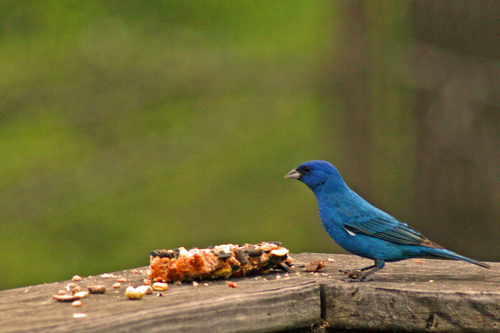
a blue bird with a downwards-curved beak, grey tarsus and brown-tipped wings.
this vivid blue bird has a short curved bill, and black cheek patch and secondaries.
the bird has blue covered feathers all over its body aside from a mix of blue and black coverts.
this is a beautiful blue bird with brown and black wings and a small beak.
this small bird is blue all over with black wing tips
this bird has wings that are blue and has a white beak
this bird is blue with black and has a very short beak.
the bird has a skinny frame that shows a blue crown and a small bill.
this is a bright blue bird with a gray beak that is big compared to the rest of it's head.
this skinny blue bird has red on its' outer rectrices.
Species: Indigo Bunting